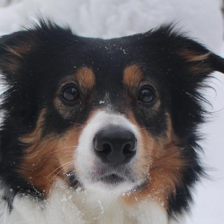
Label: animals